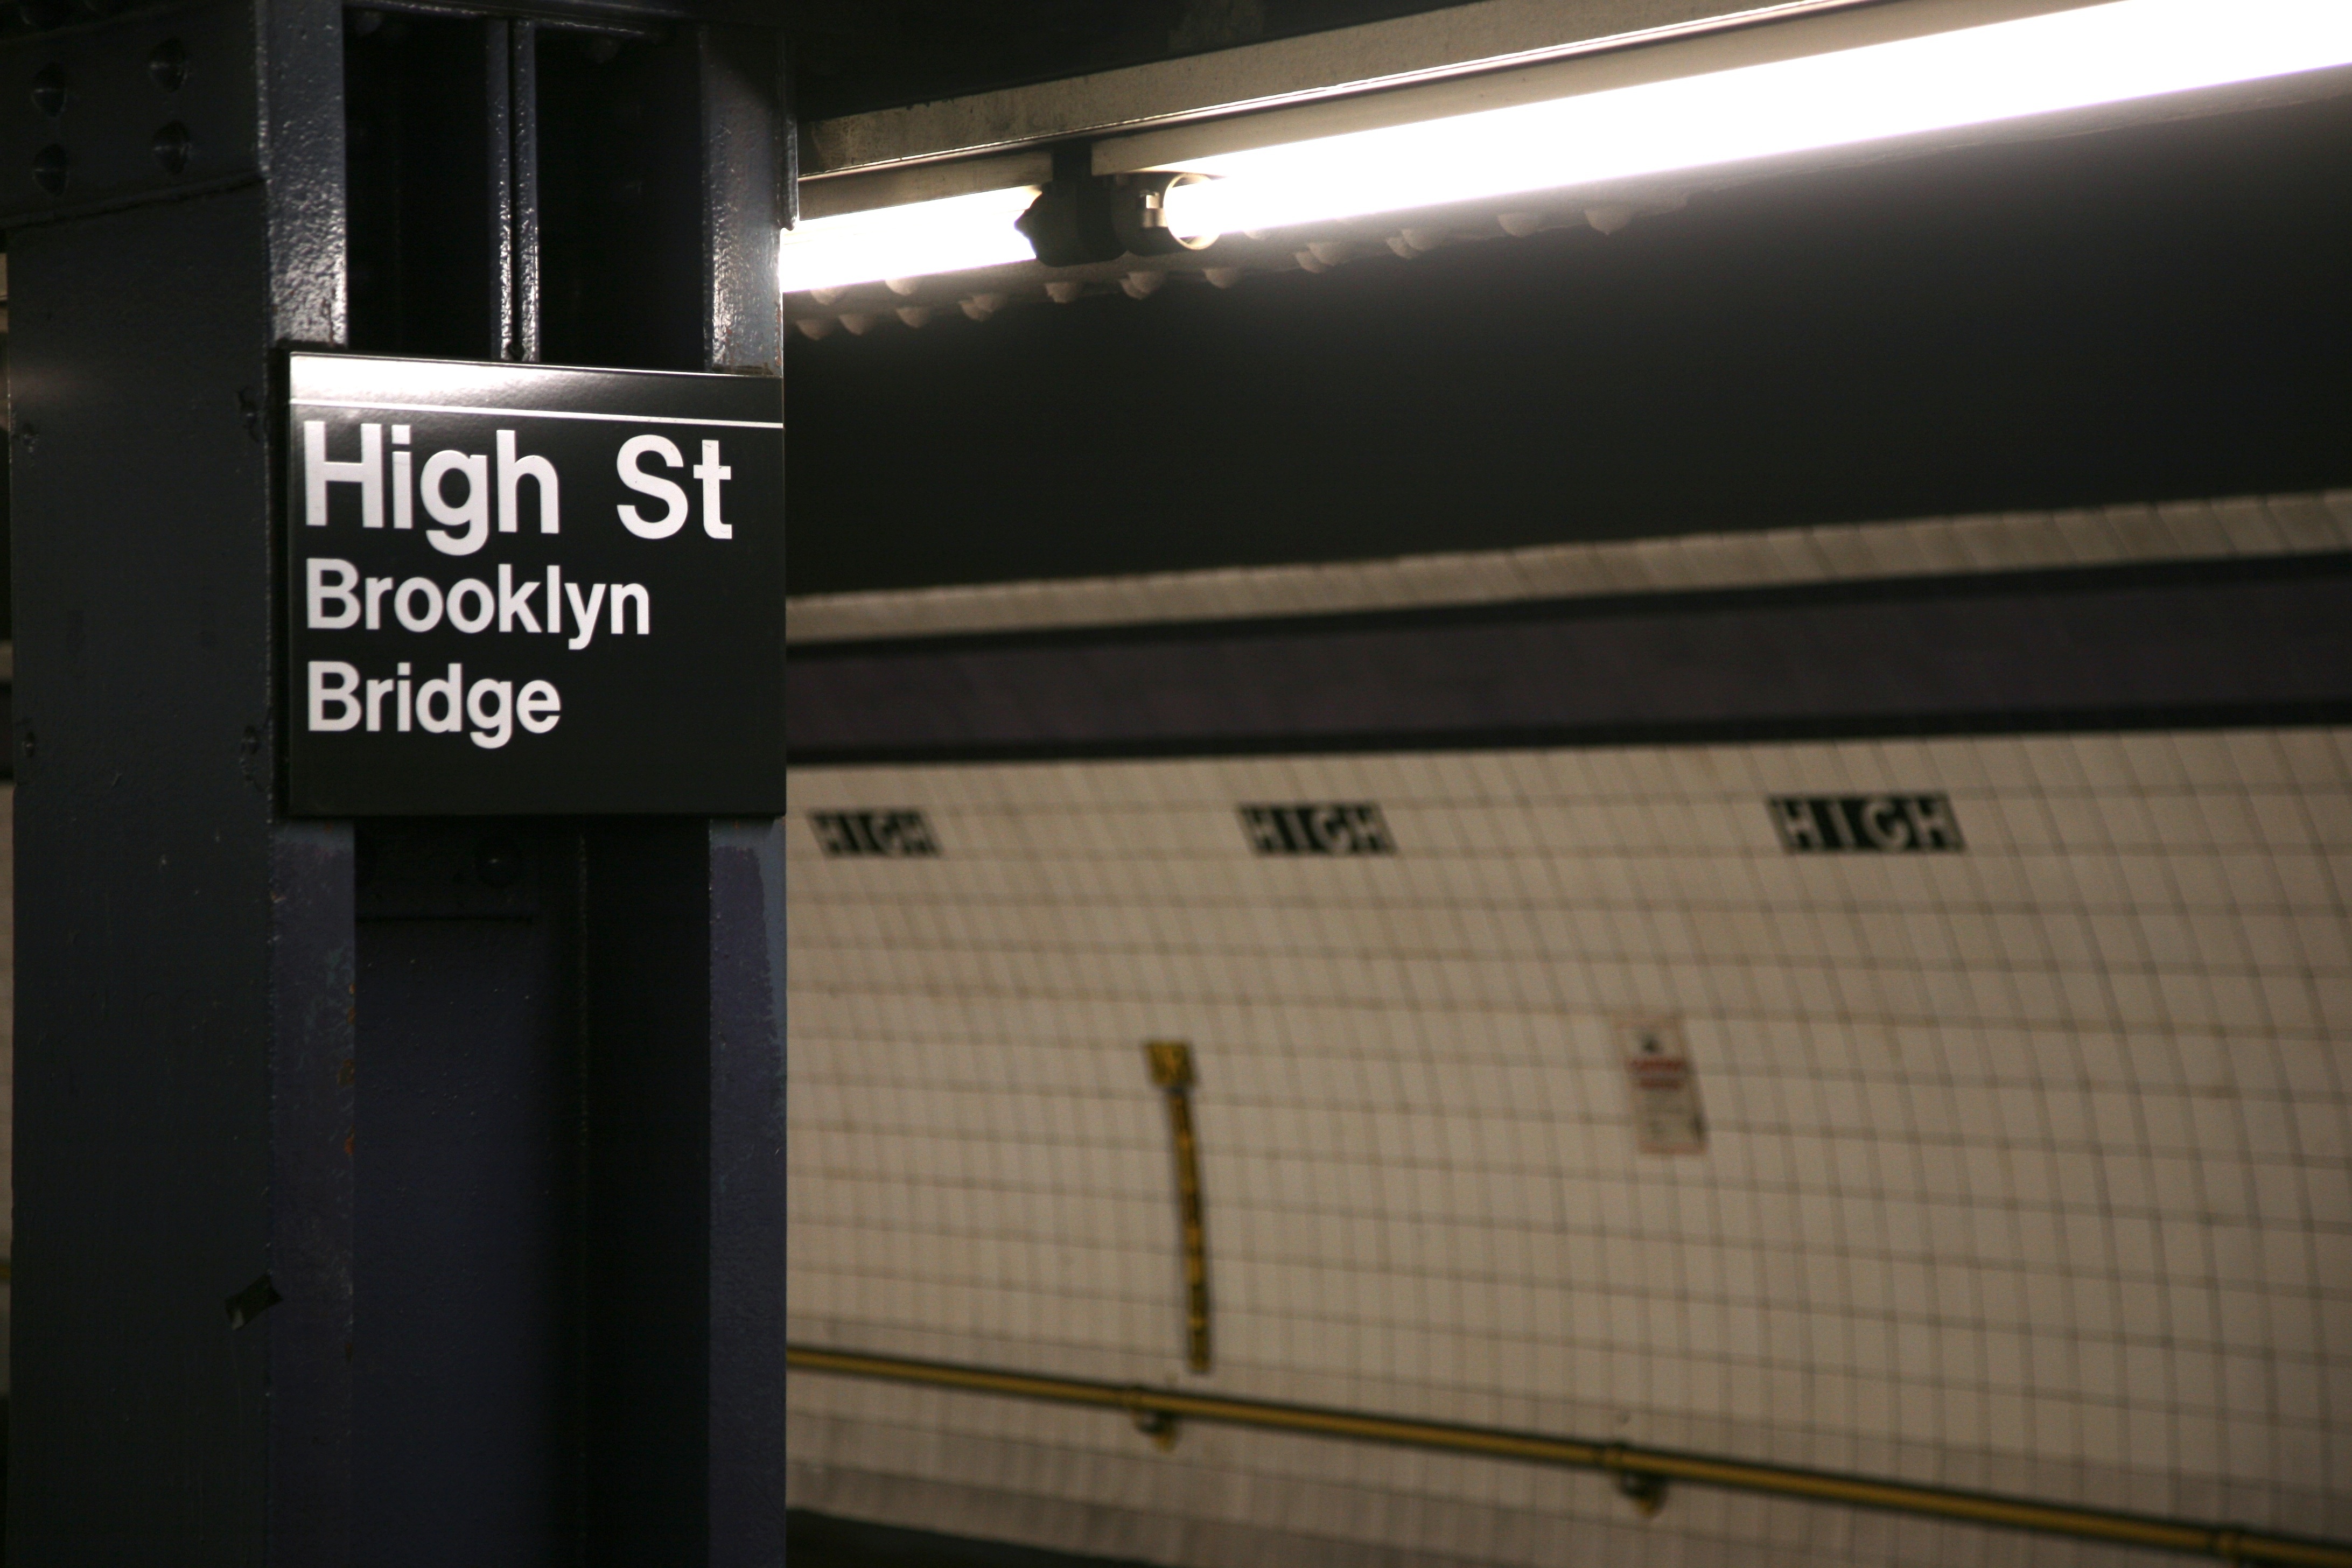
structure, wall, subway, metro, transport, nyc, metropolitan, room, signage, lighting, public transport, interior design, newyork, newyorkcity, ny, mta, shooting range, sport venue, window covering